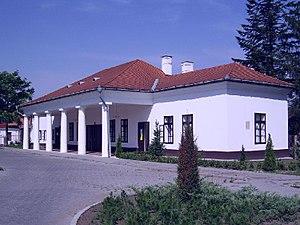
Dabas est une ville et une commune du comitat de Pest en Hongrie.